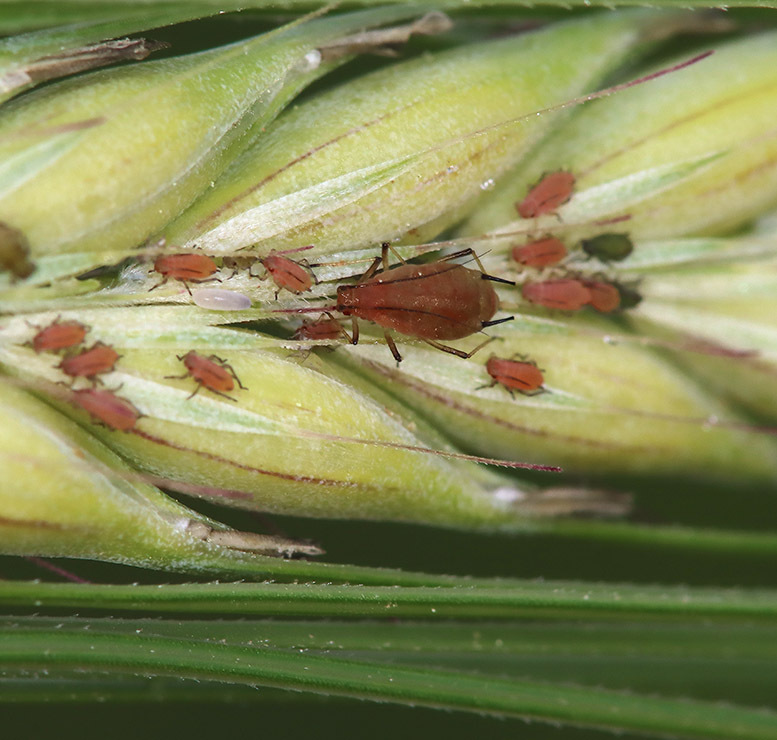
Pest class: english_grain_aphid